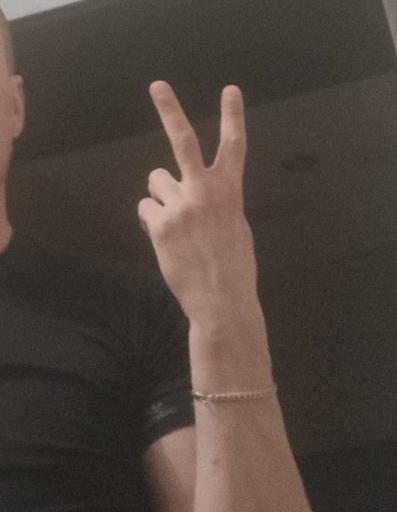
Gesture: peace_inverted